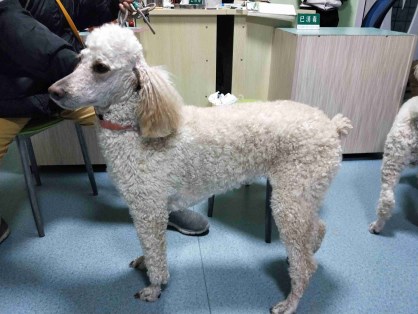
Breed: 2925-n000114-toy_poodle